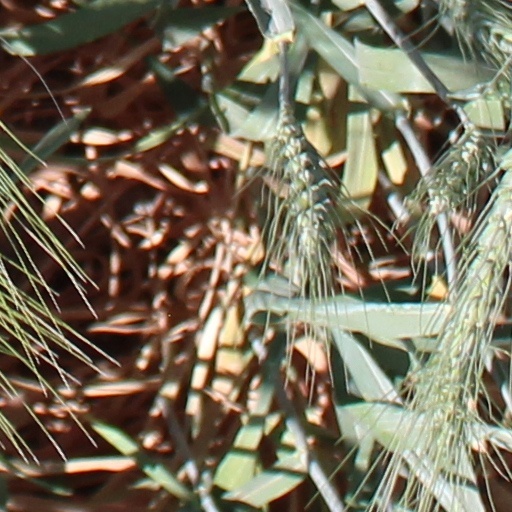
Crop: wheat